Mohammed Ehteshamuddin

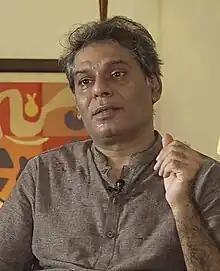
Ehteshamuddin in 2023

Mohammed Ehteshamuddin is a Pakistani director, producer, screenwriter and actor who works in cinema and television.